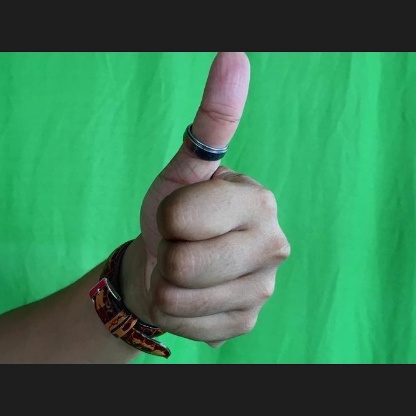
Mudra: Sikharam